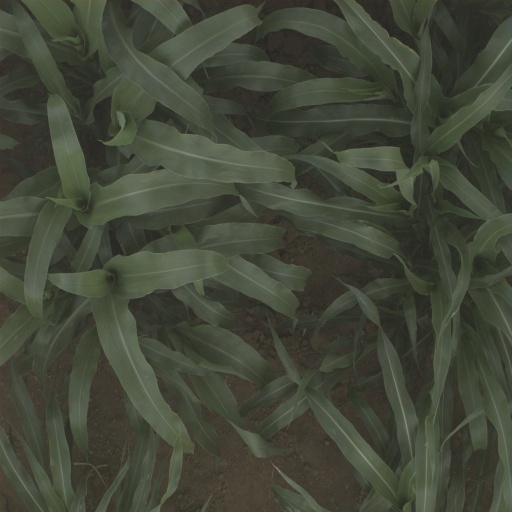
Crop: sorghum